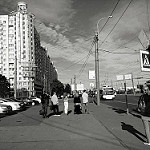
Label: street